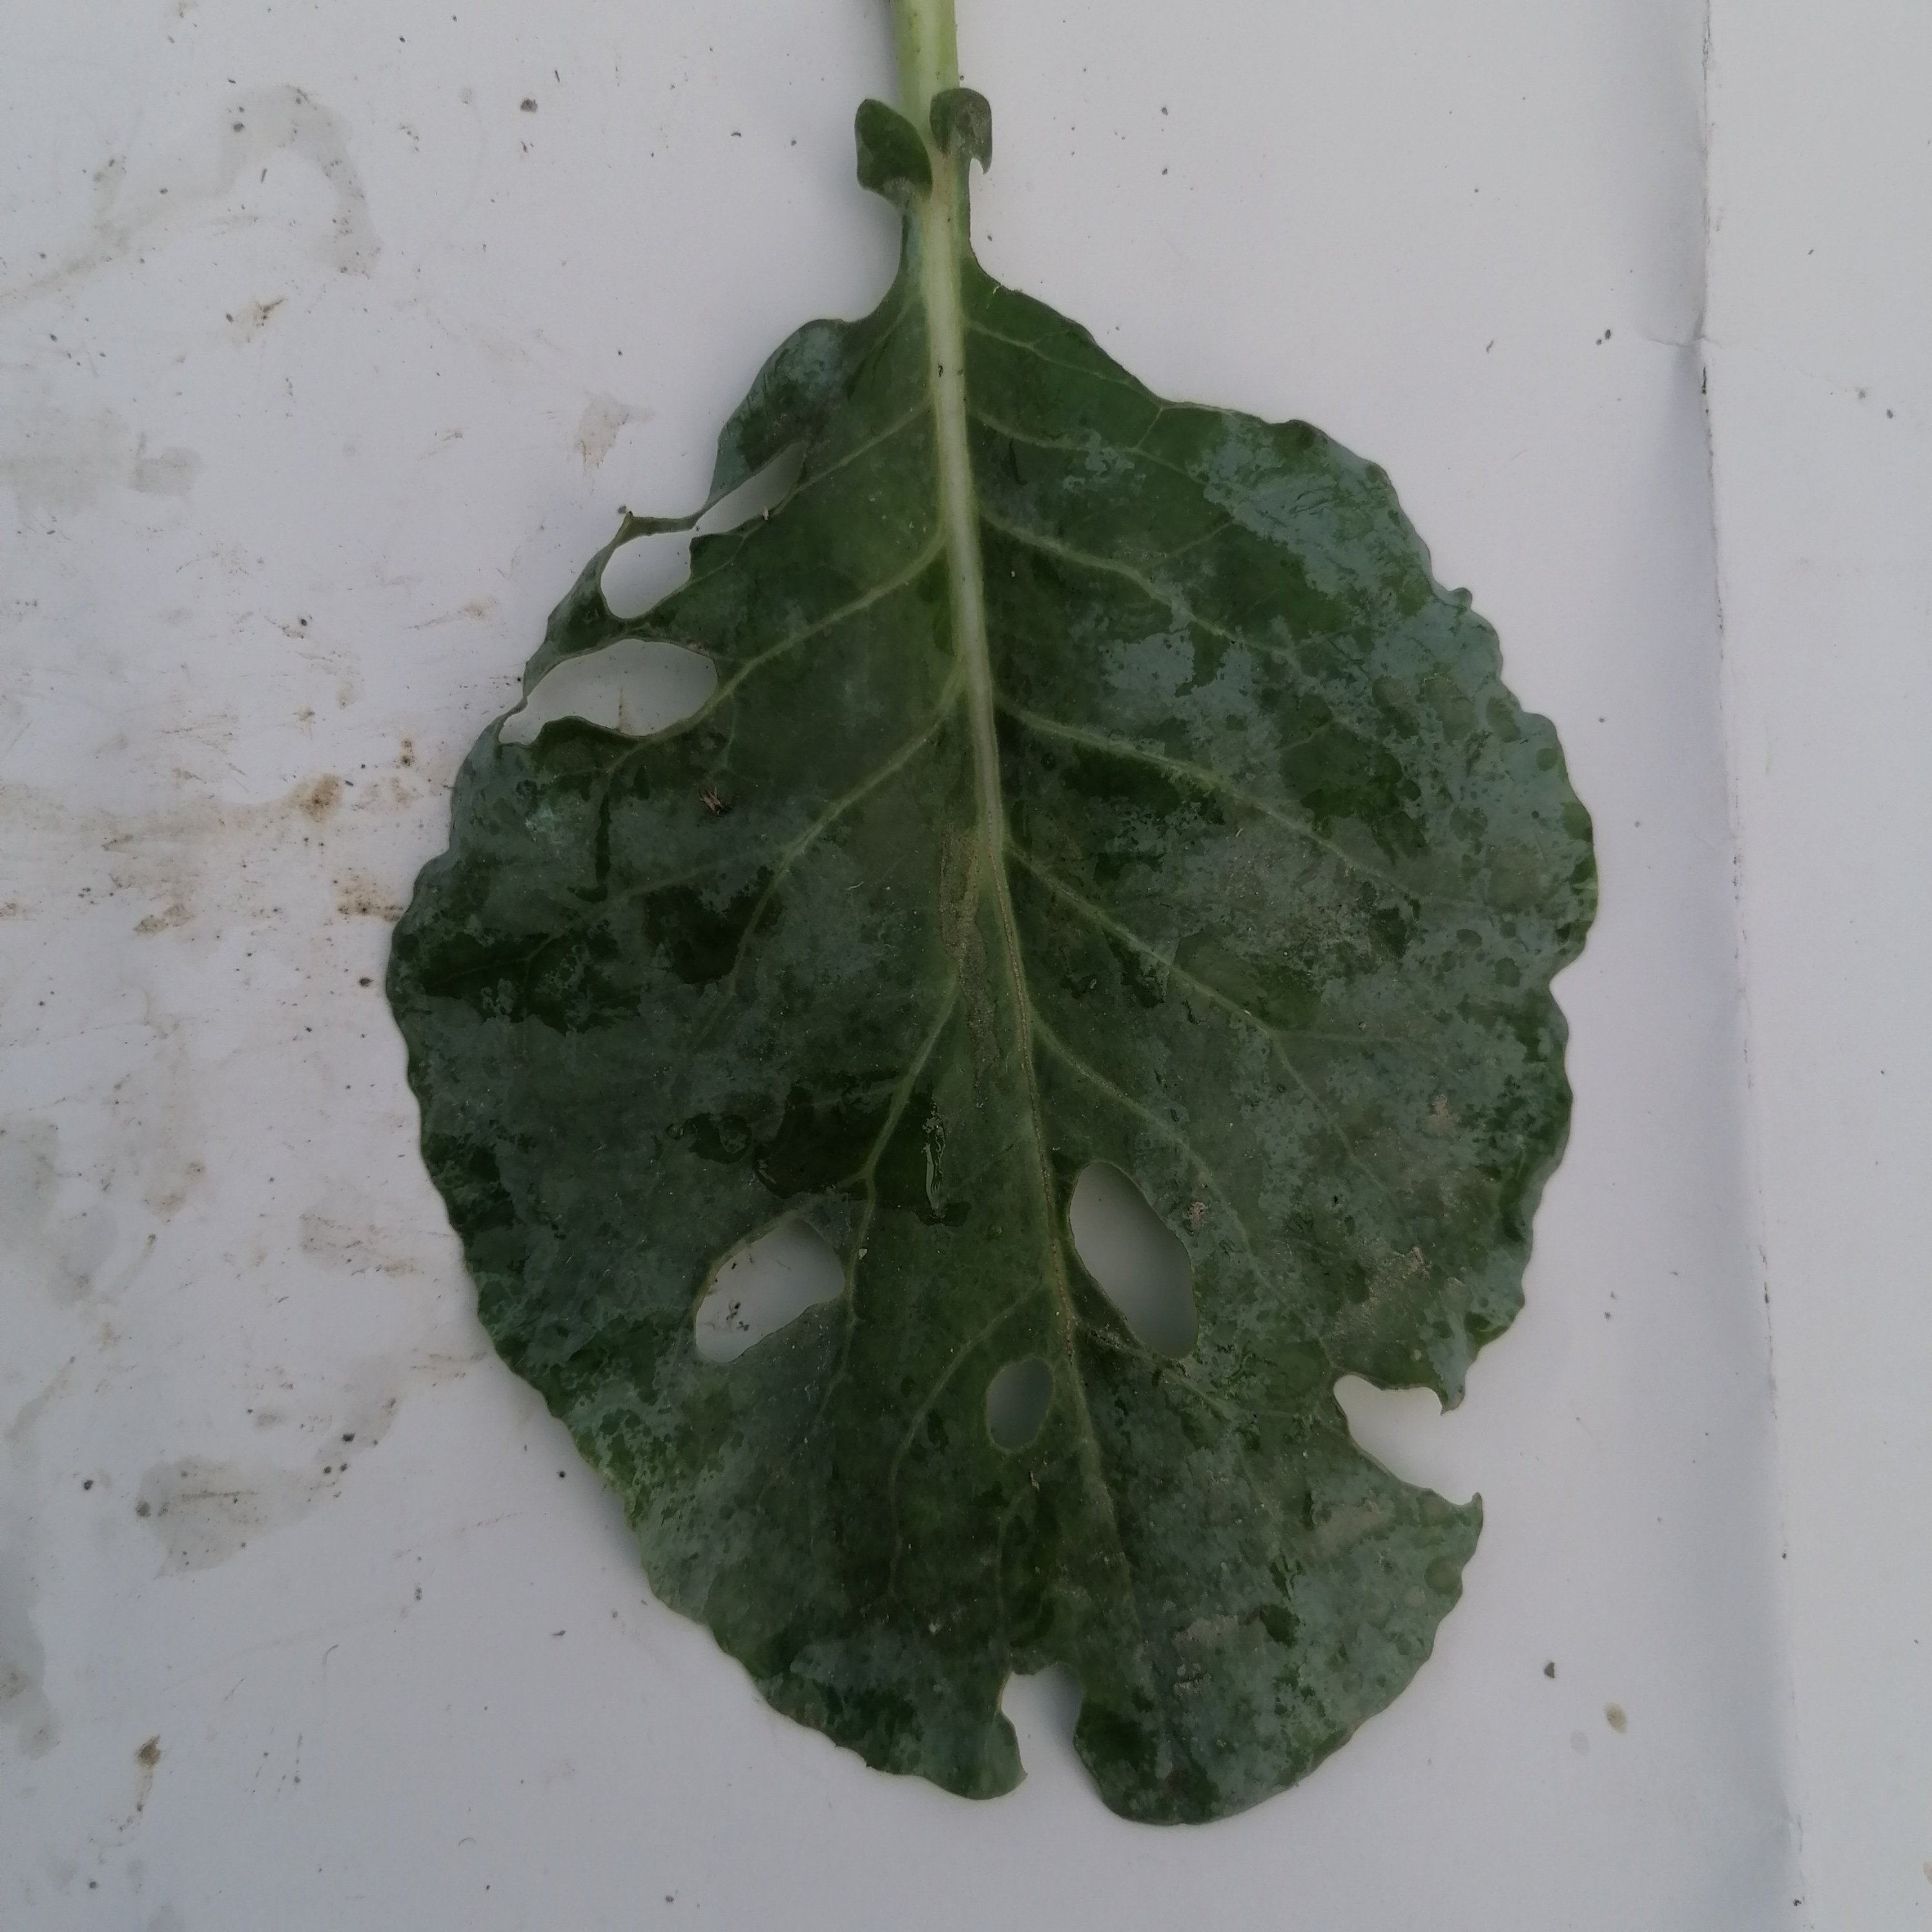
Label: Insect Hole